Georg R. Sheets

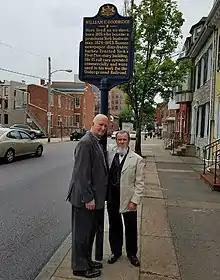
York County historians Georg R. Sheets and Terrence "Dutchie" Downs stand by the historical marker in front of the Goodridge Freedom Center in York PA. The site is the historical home of William C. Goodridge, and a stop on the Underground Railroad.

Sheets served as President and then Past President of the York Twinning Association, which connects residents of York to residents of its sister cities Arles, France (since 1954) and Leinfelden-Echterdingen, Germany (since 1981). He was also a Board Member of the York Little Theater, the Strand-Capital Performing Arts Center, and the York Cerebral Palsy Home. Sheets further served as the Vice President of both the York County Council for the Deaf and Hard of Hearing and the York Arts Council, in the 1970s. In 1982 he was co-chair, with Annette Guilfoyle, of the Victorian Heritage Festival.